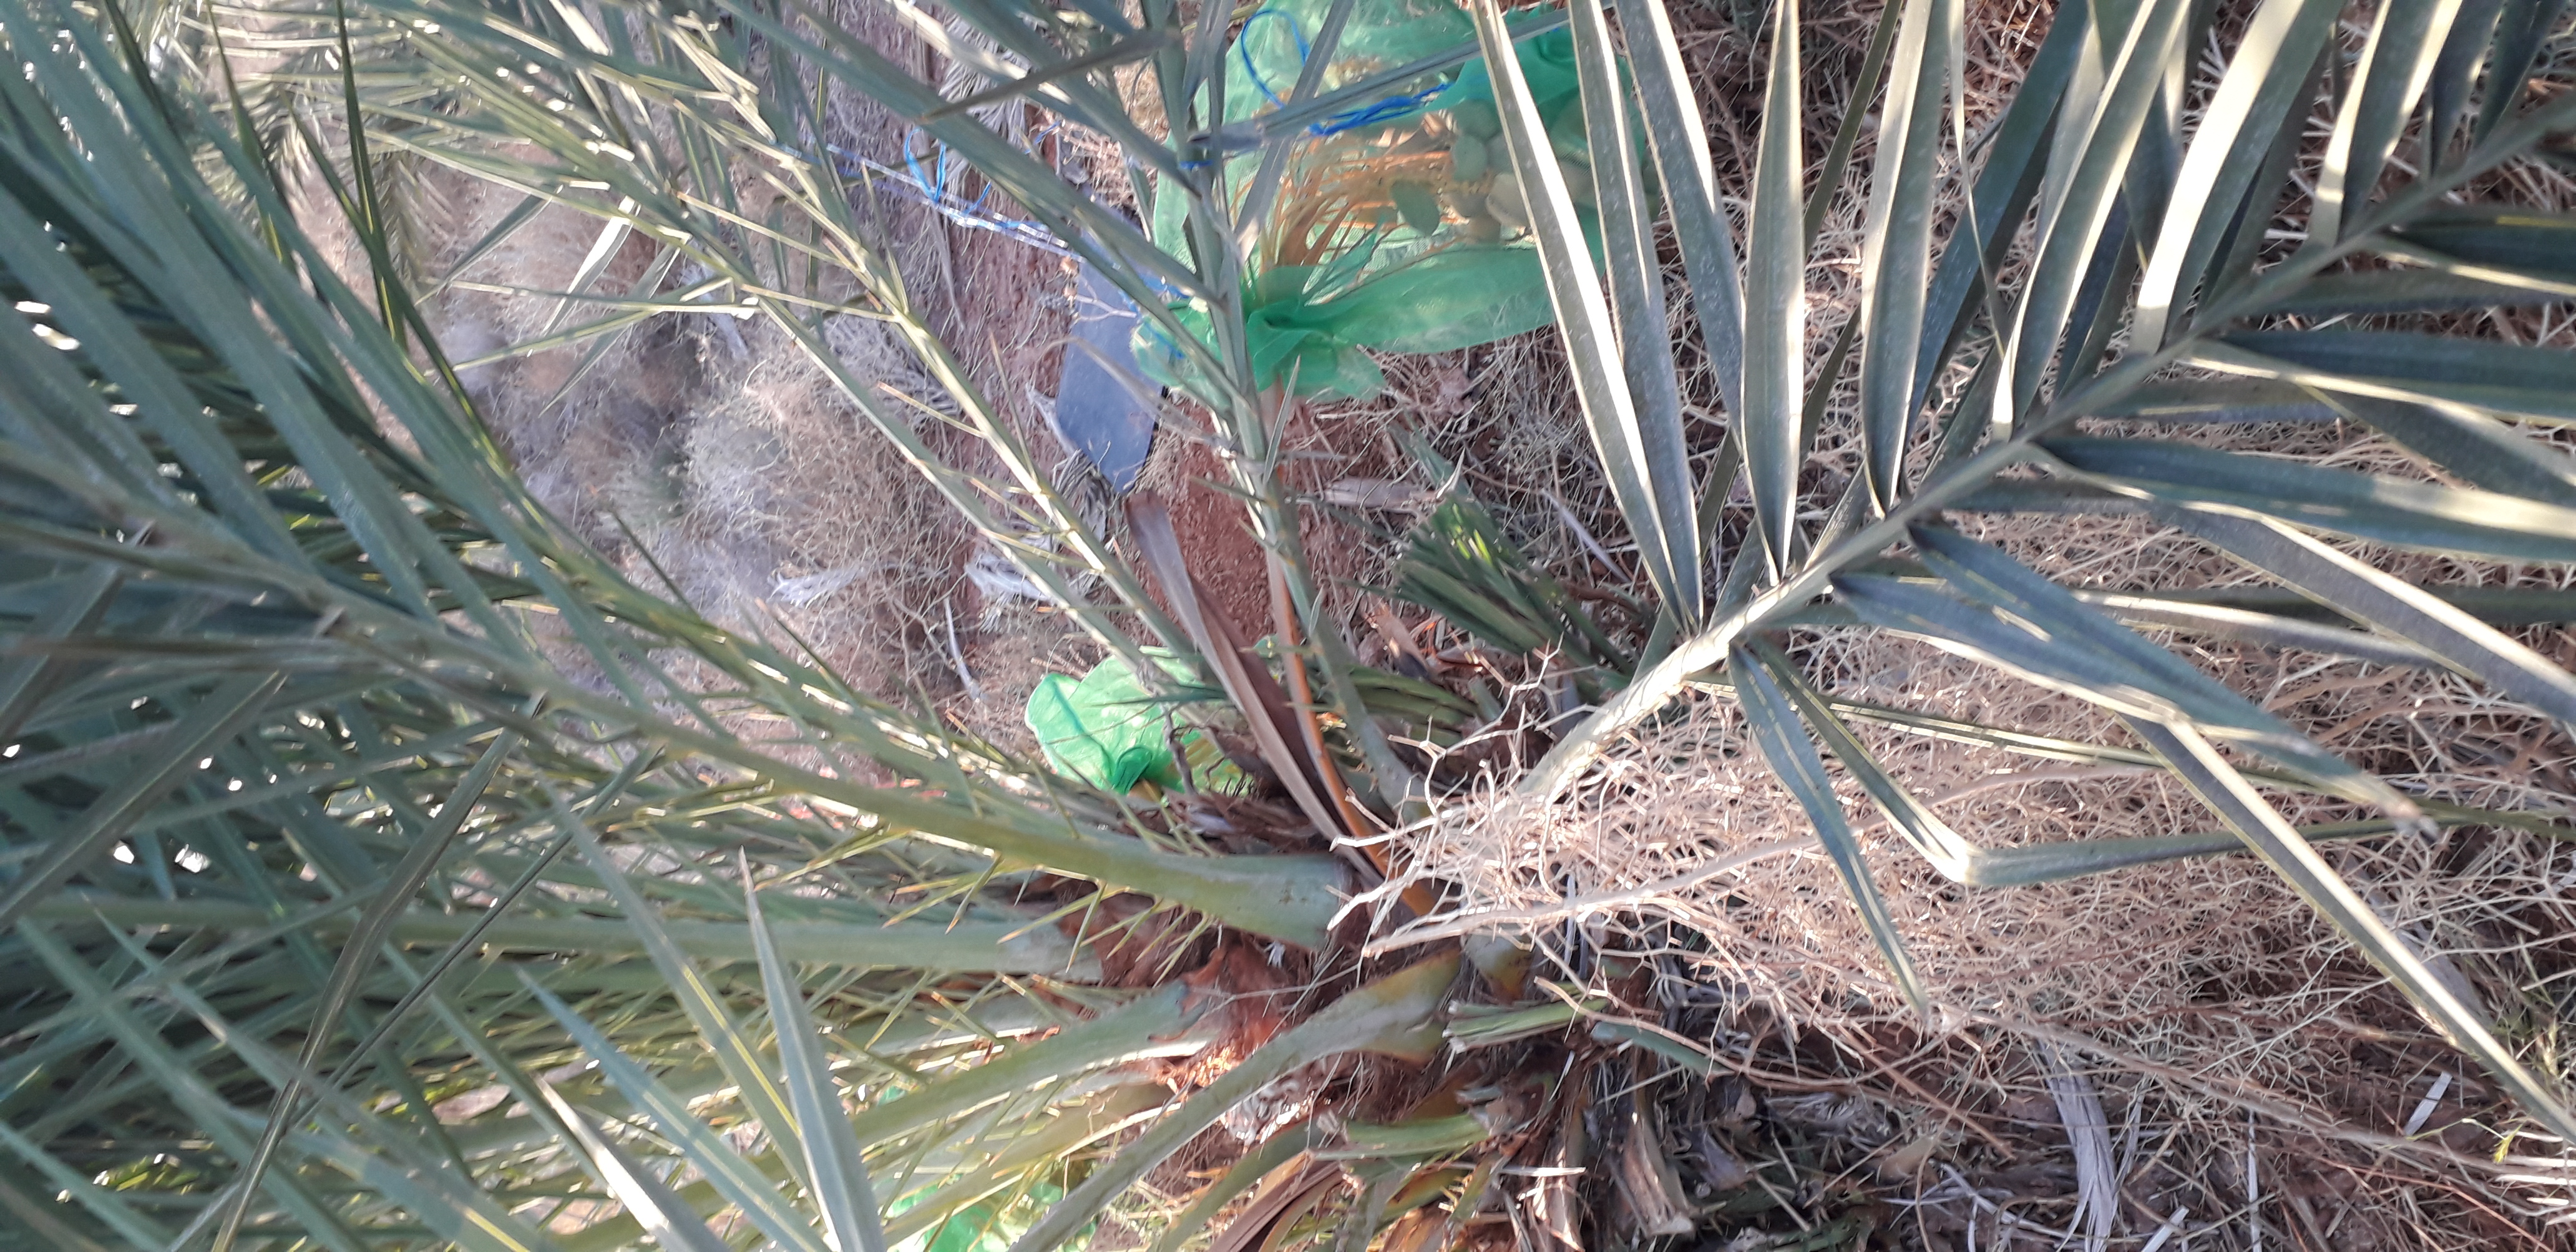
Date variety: Boumajhoul